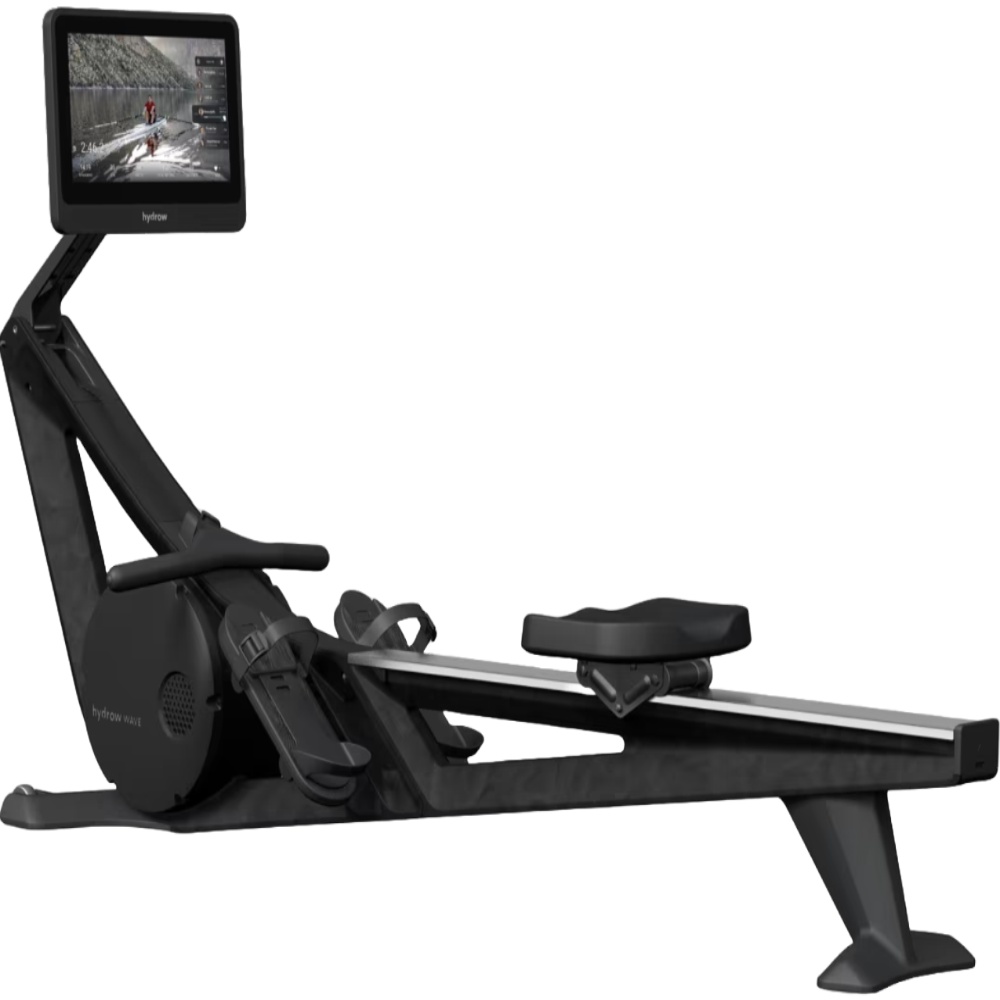
Hydrow Wave Rower - Pirate Black
MEET THE HYDRO WAVE ROWER MADE FOR SMALLER SPACES. Modern elegant design, high quality lightweight durable frame. Super smooth and quiet, perfect for your home or apartment. 30% smaller and lighter with a 16” HD screen and your choice of vibrant colors to reform your space. Connect instantly to Bluetooth & heart rate monitors. On the water workouts led by expert Athletes and Olympians. Workout 86% of your muscle groups in just a few minutes. 16" HD Crystal Clear Display: Our touchscreen immerses you instantly in your workout and allows you to virtually row across the world. Pick The Color That Matches Your Style: Available in four colors, instantly beautifies any room you add it to! Connected Fitness: Elevate your fitness journey: Sync heart rate & workout data with Apple Watch & Strava, and enjoy immersive rowing with wireless headphones. Push your limits with Hydrow. Achieve Hassle-Free Storage in Seconds! : Space at a premium? This is the rower for you. 30% smaller plus the optional vertical anchor frees up precious floor space and makes stowing your rower a breeze. Metrics and Motivation: Compete on the leaderboard, track metrics, and celebrate achievements with Hydrow Badges. Elevate your rowing experience. Dimensions 80″L x 19″W x 43″H Stored Dimensions 26.5″W x 30″D x 82″H *Vertical Anchor (sold separately) required for vertical storage Weight 102 lbs; 128 lbs boxed Weight Limit Holds up to 375 lbs (170 kg) Height Limit Fits up to a 36” inseam Electrical 120-volt standard outlet; 60Hz; Power (Max): 210W, 2A; Power (Avg): 35W (.54A); Power (Idle): 5W (50mA) Display 16” PCAP 1920 x 1080 Full HD Screen Frame Aluminum and steel frame with flat anthracite polymer body + High quality polyester webbing for super smooth and quiet operation Sounds Amplifier x2 channel, 3W, 8 ohms, front facing for immersive experience Bluetooth / Connectivity Bluetooth connection, WiFi (10mbps recommended), Ethernet (optional) Wifi: 802.11 a/b/g/n/ac; Ethernet: 100mbps / RJ45 App Sync to Strava to track and measure your progress, heart rate, and more Audio Pairs with Bluetooth speakers and headphones Limited Warranty Periods: Structural Frame: 5 Years Components*, Screen, & Other Electronics: 12 Months * Handle, strap, seat assembly, and hinge on the screen carriage are considered components. Labor: 12 Months
Brand: Modern Reform
Category: Sporting Goods > Fitness & General Exercise Equipment > Cardio > Cardio Machines > Rowing Machines